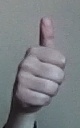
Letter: aleff